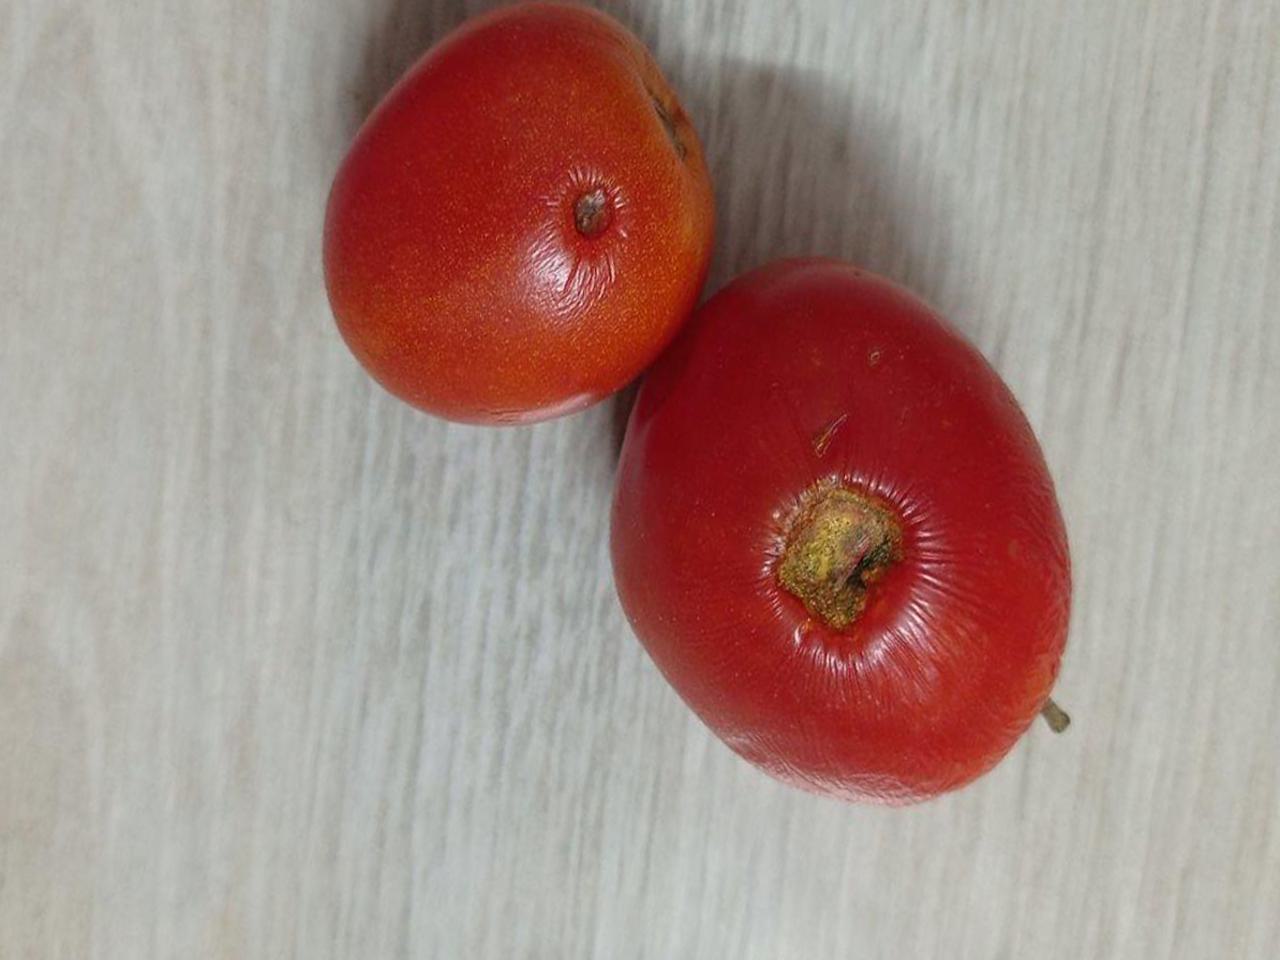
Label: Rotten